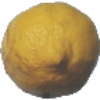
Label: Lemon 1